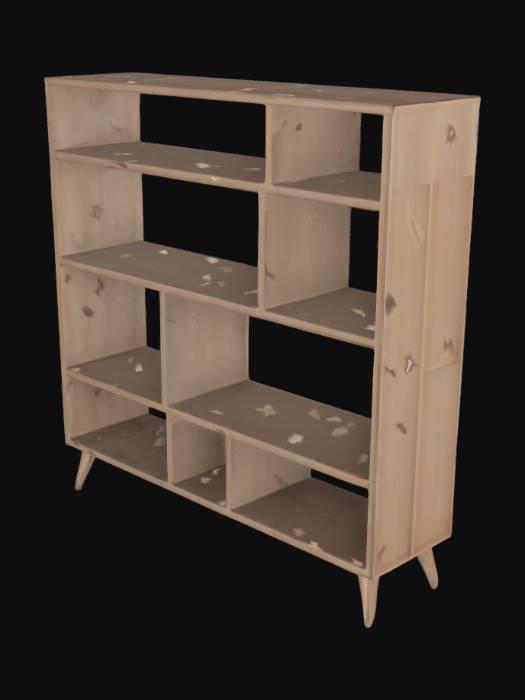
미적 점수 (1~10점): 2